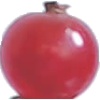
Label: Redcurrant 1